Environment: real
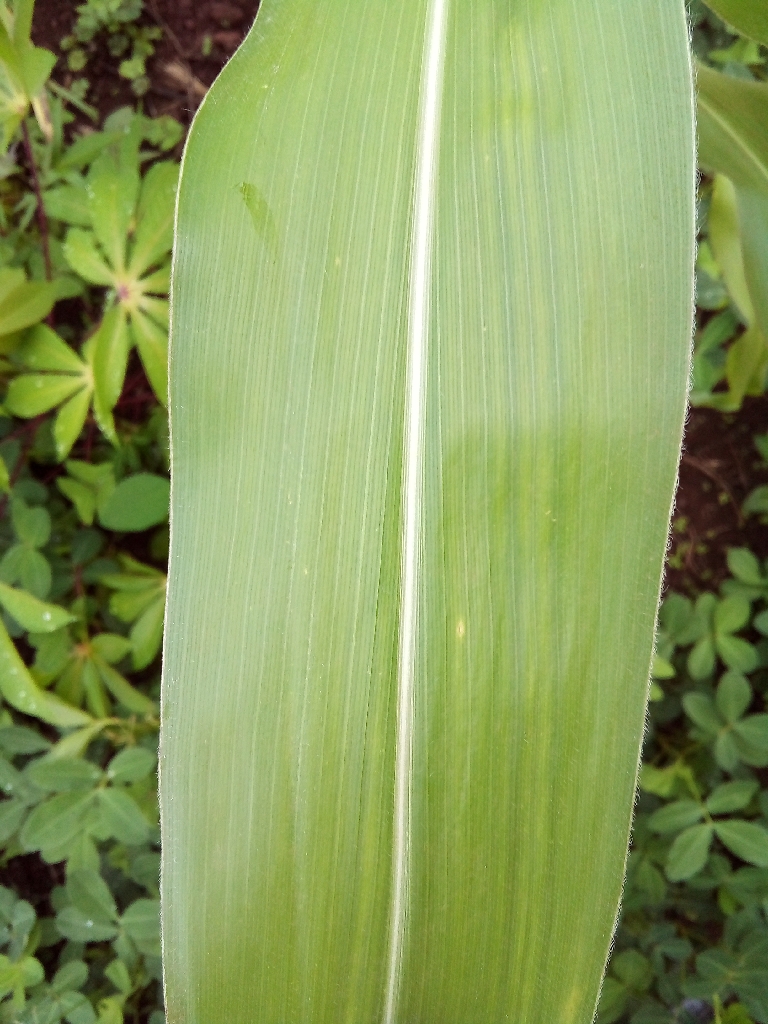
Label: healthy